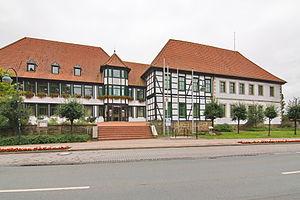
Rehburg-Loccum est une ville de Basse-Saxe au sud-est de l’arrondissement de Nienburg-an-der-Weser. Avec une population de près de 11 000 habitants, c'est la deuxième plus grande ville de l'arrondissement.